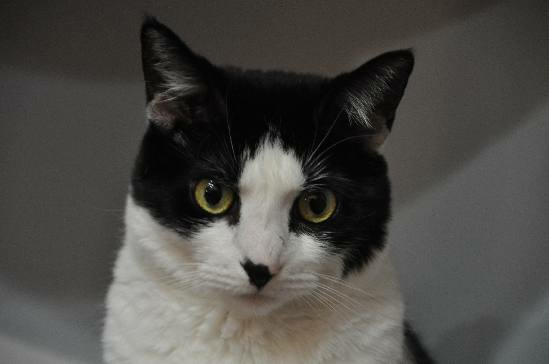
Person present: No